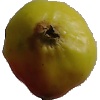
Label: Apple Red Yellow 2